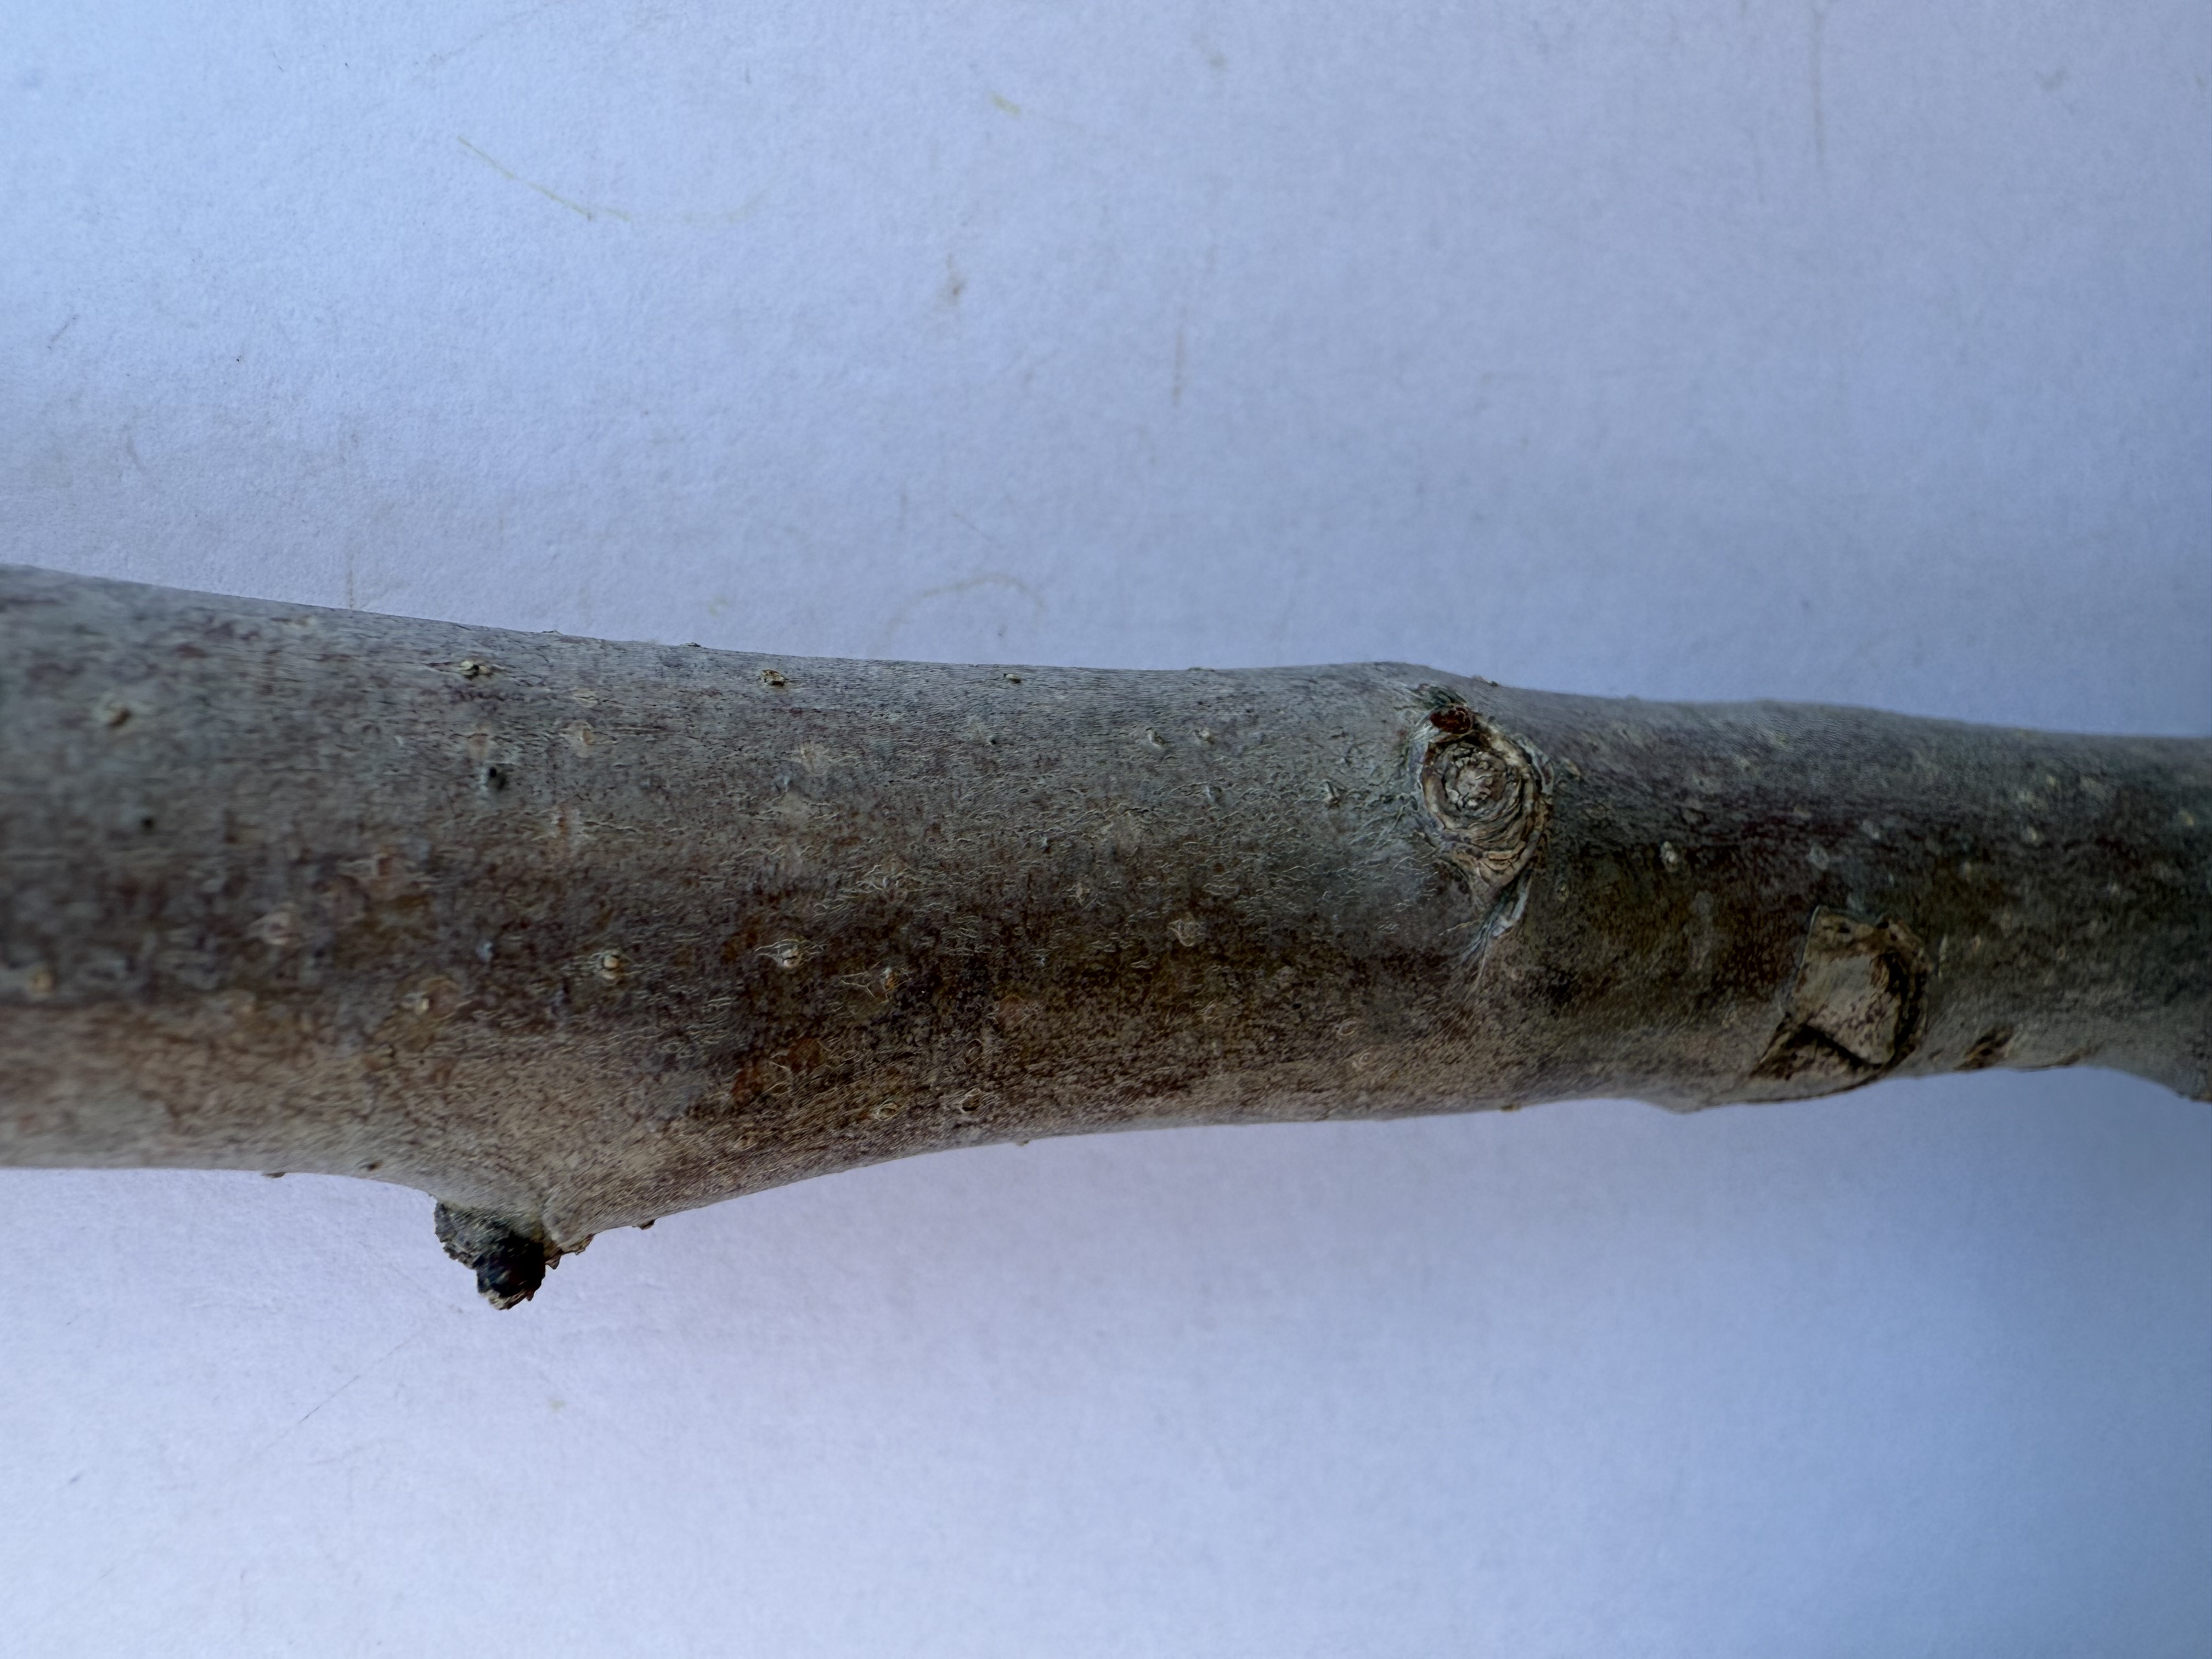
Variety: Granny Smith Apple